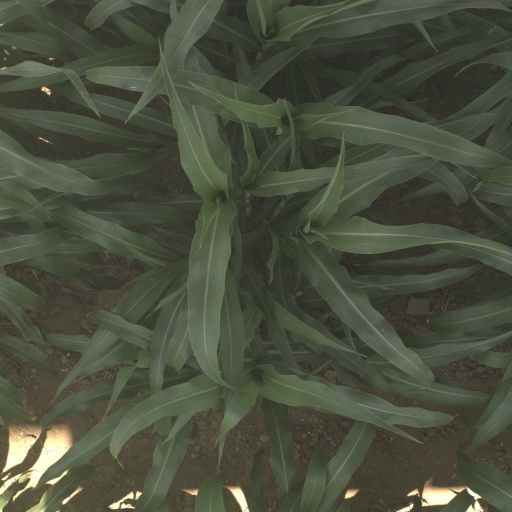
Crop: sorghum